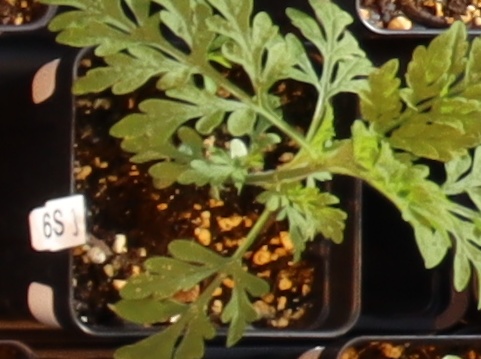
Label: Ragweed